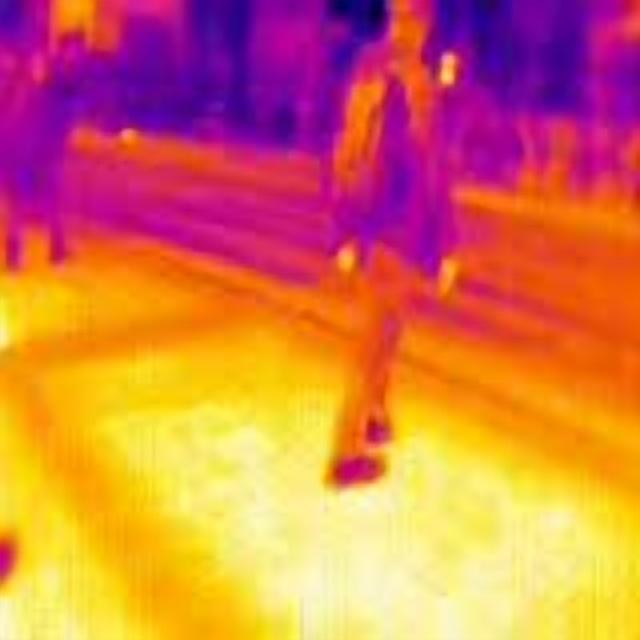
Detected objects:
label: person
label: person